Jean-Robert Ipoustéguy

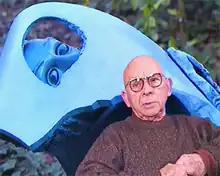
Ipoustéguy in front of "Été 94" ("Summer 94", photographed in 1995)

Jean-Robert Ipoustéguy, a figurative French sculptor, was born Jean Robert in Dun-sur-Meuse. His artwork had a distinct style, combining abstract elements with the human figure, often in the écorché style of French anatomists. The American writer John Updike once wrote that he "may be France's foremost living sculptor, but he is little known in the United States". He and other critics noted sharp contrasts between rough and smooth, abstract and realistic, tender and violent, delicate and crude, and many other paired oppositions in his artwork, and his recurrent themes of sex, birth, growth, decay, death, and resurrection.